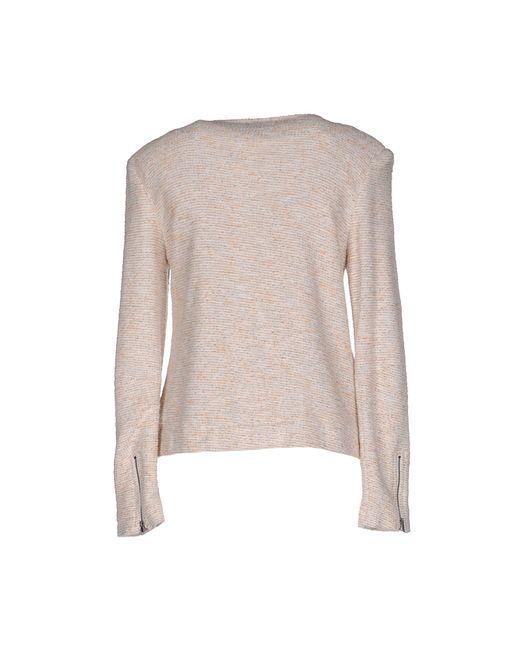
sehr gut aussehender Langarm-Pullover in Milchfarbe